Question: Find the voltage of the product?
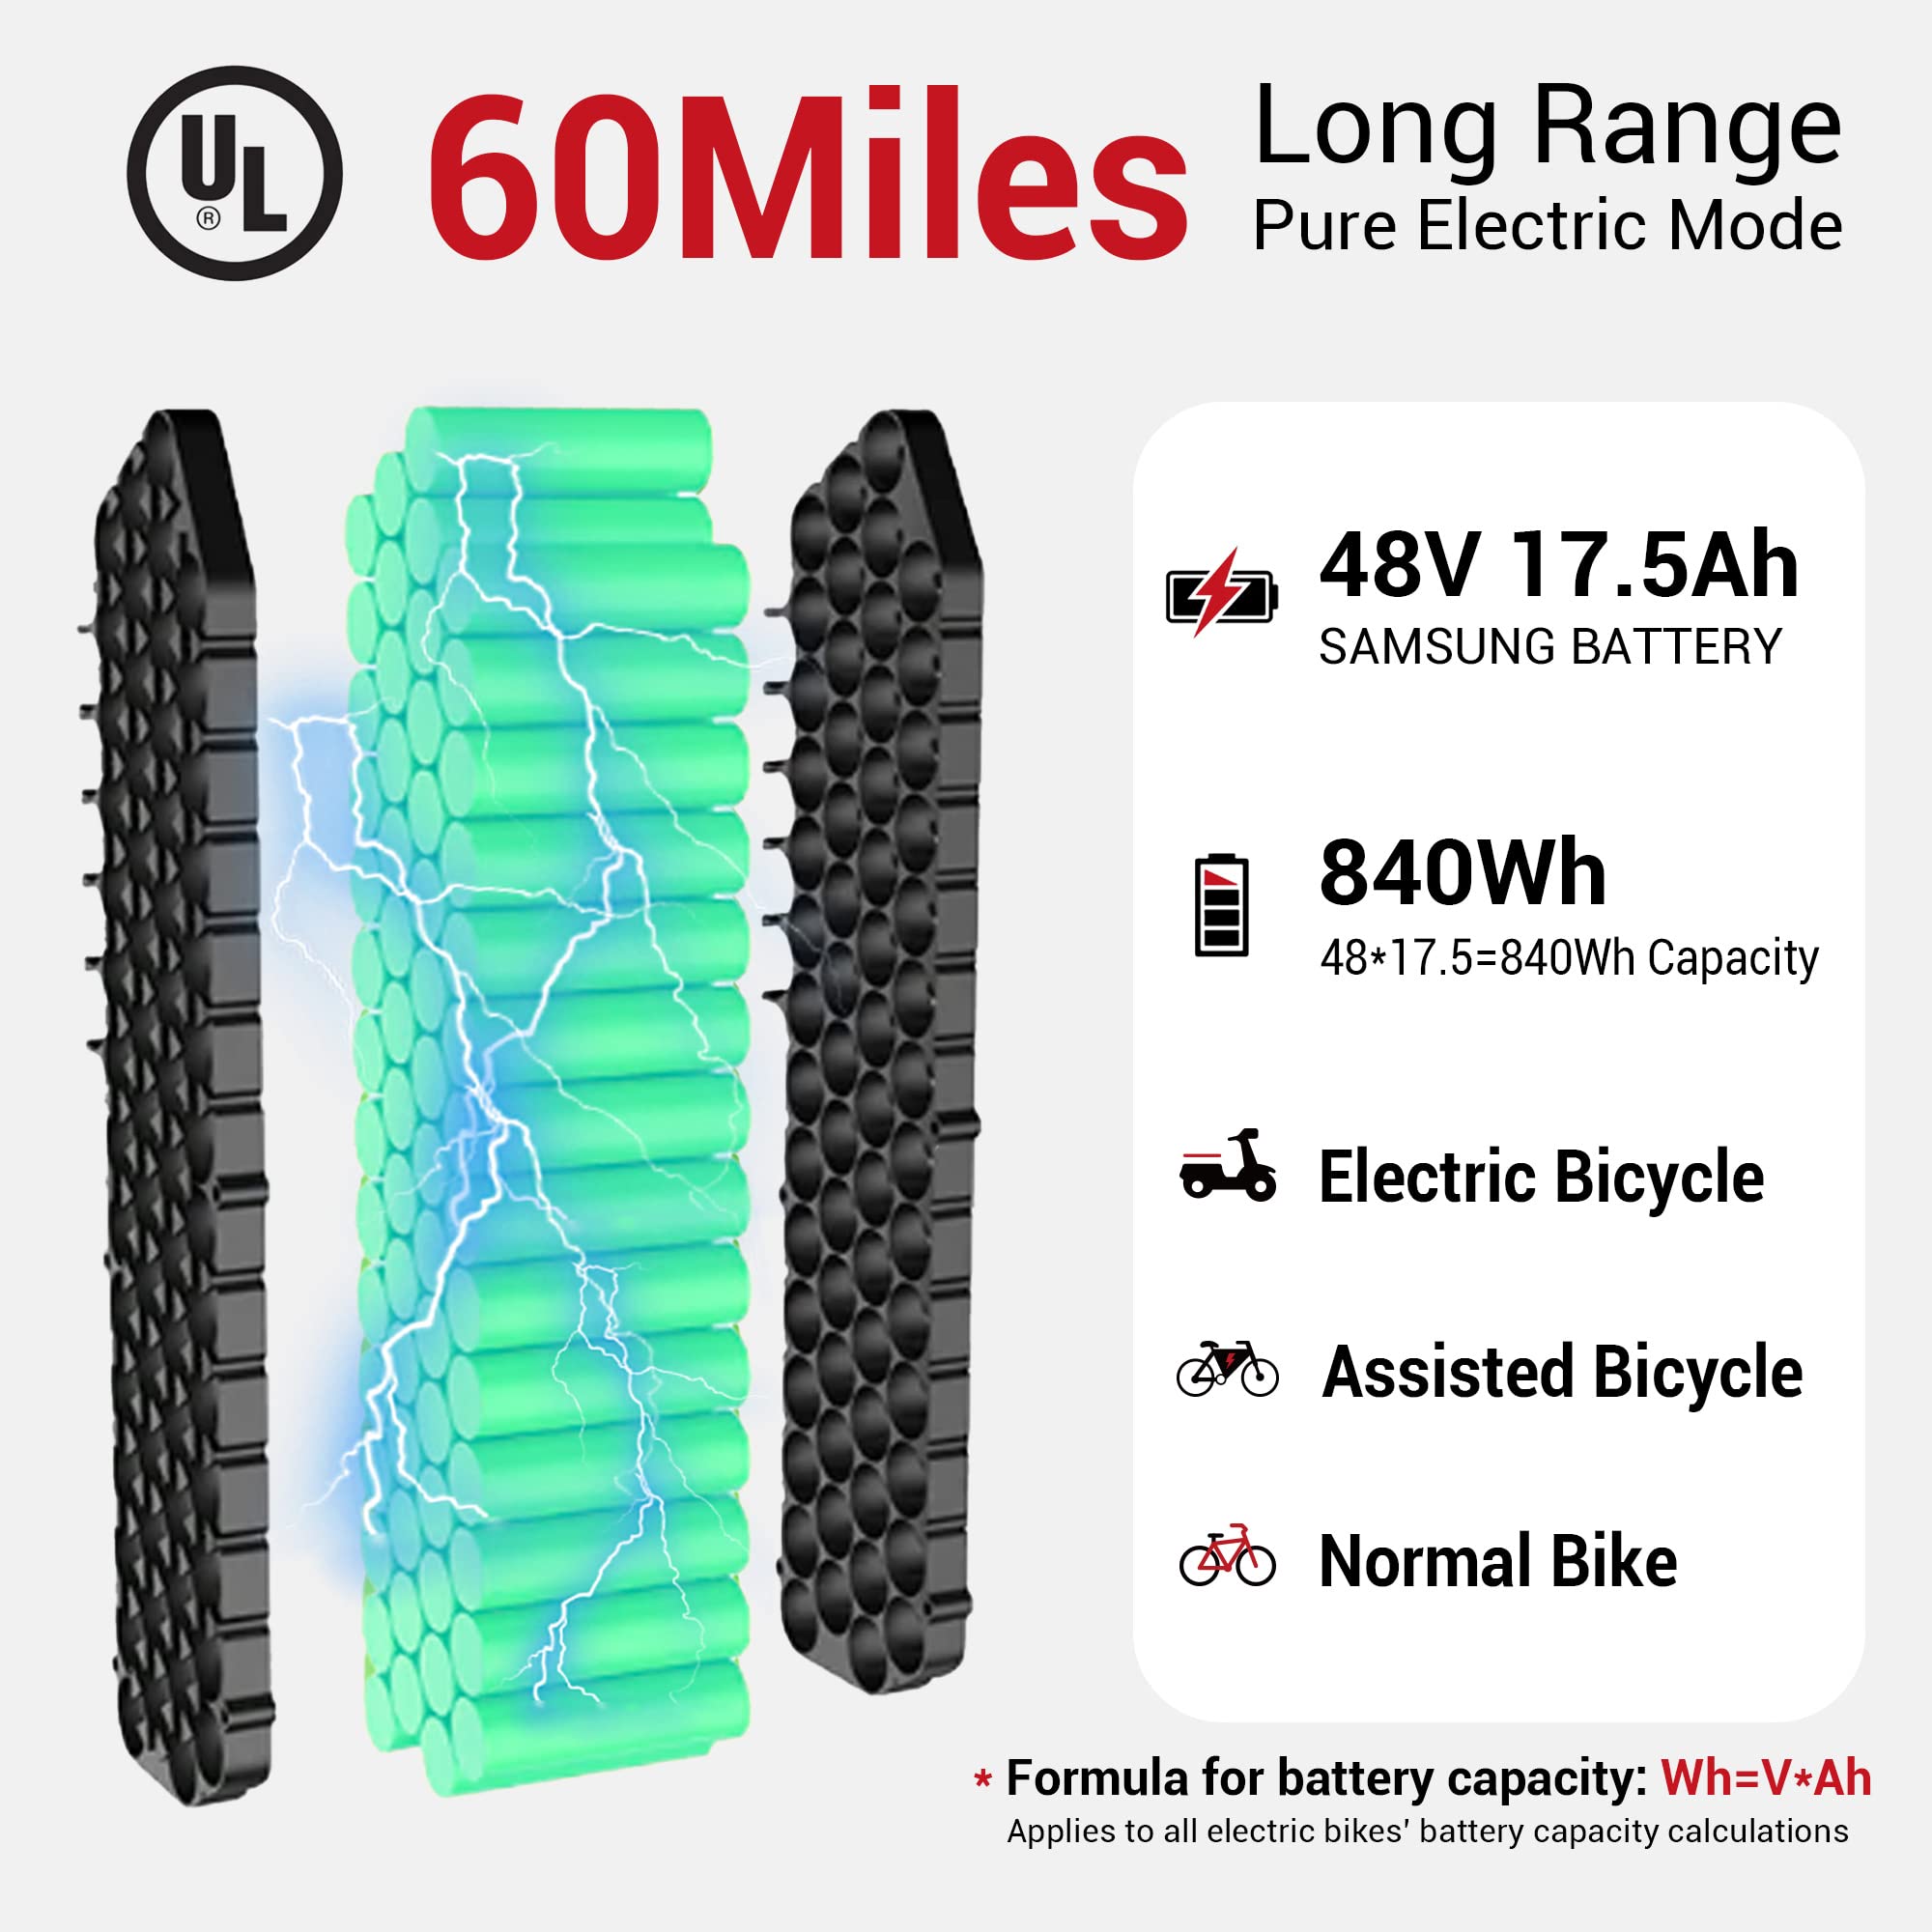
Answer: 48.0 volt